Ullaasam

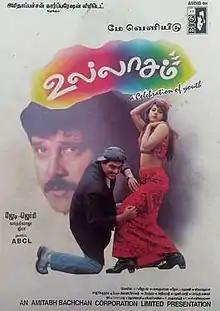
Theatrical release poster

Ullaasam is a 1997 Indian Tamil-language romantic action film directed and co-written by the duo J. D.–Jerry and produced by Amitabh Bachchan. The film stars Ajith Kumar, Vikram and Maheswari with Raghuvaran, S. P. Balasubrahmanyam and Srividya in other pivotal roles. It was released on 23 May 1997 to mixed reviews. This is the only film where both Ajith and Vikram have acted together.